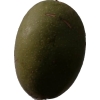
Label: nut